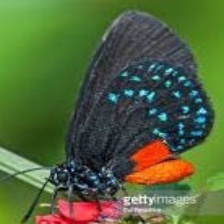
Species: ATALA
Butterfly family (ImageNet category): lycaenid_butterfly